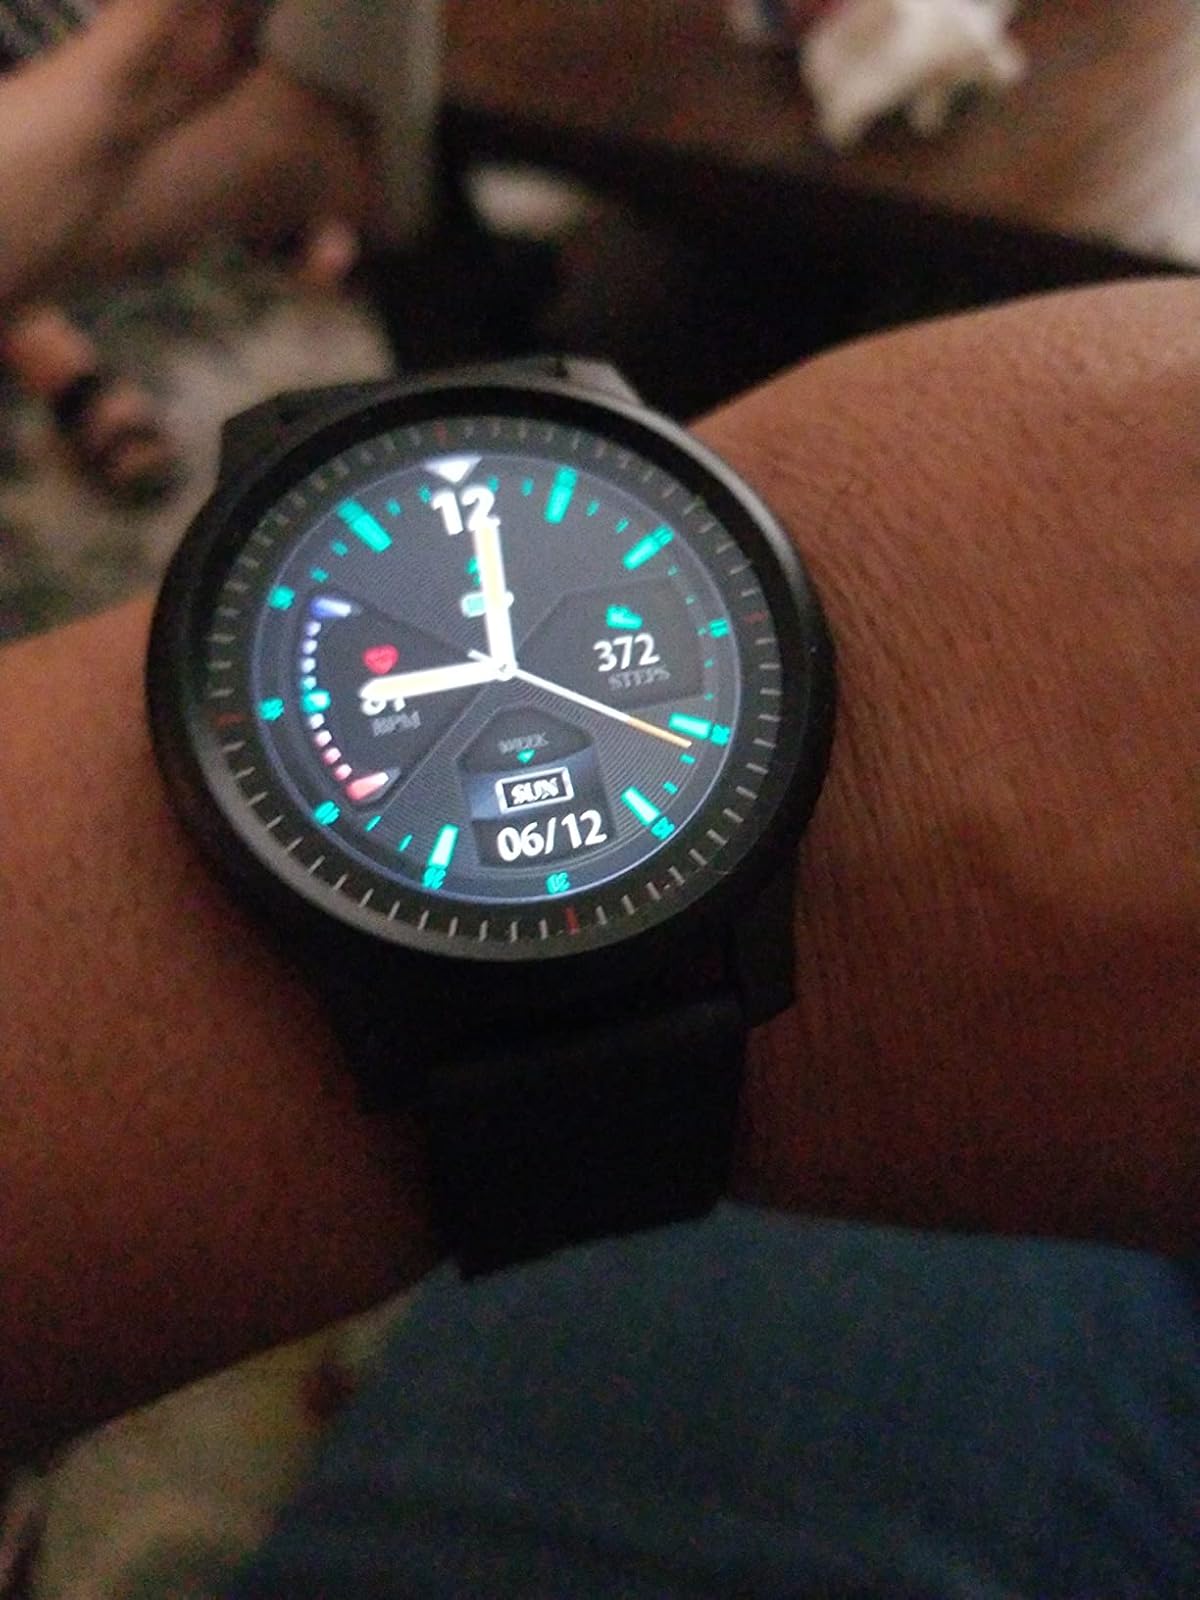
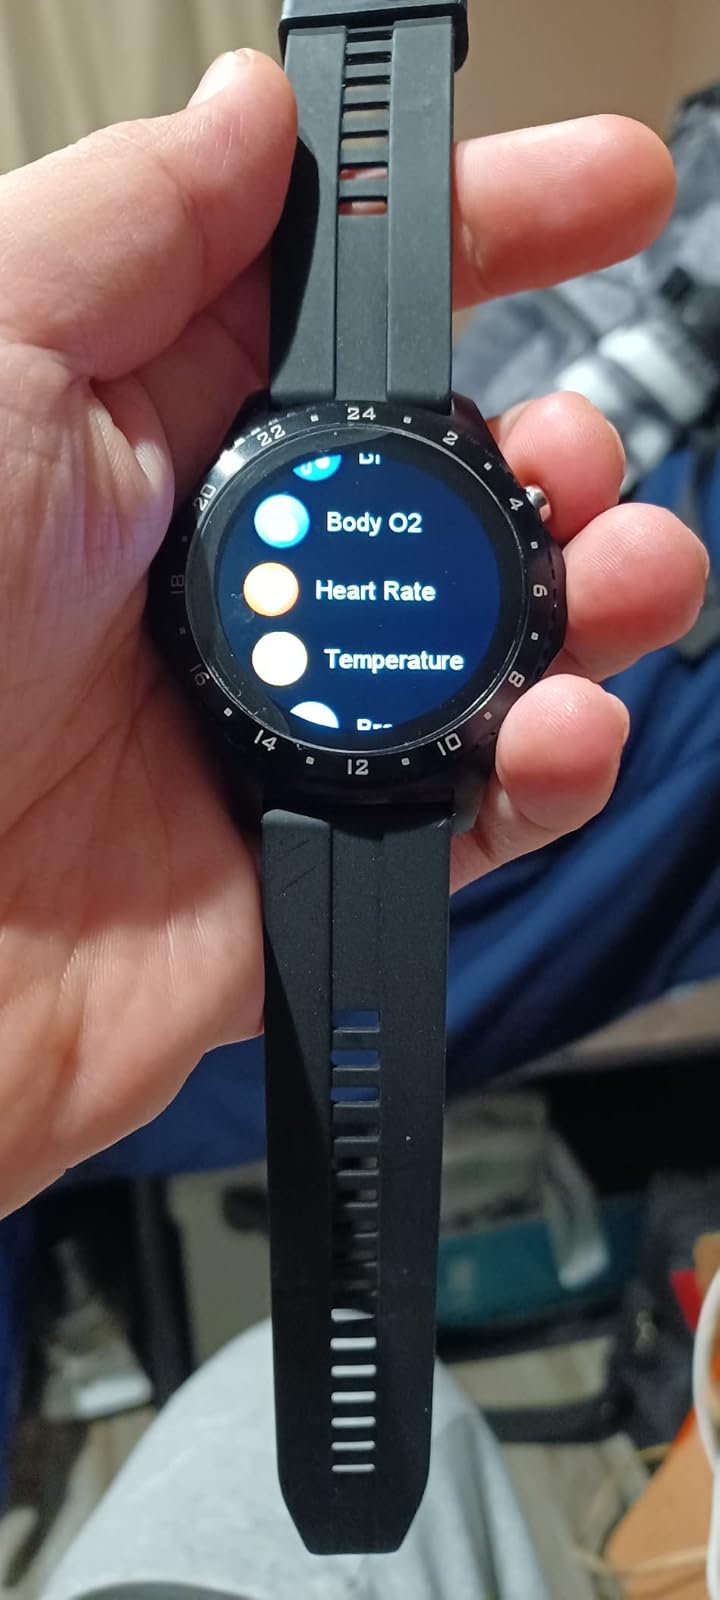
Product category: smartwatch
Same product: no